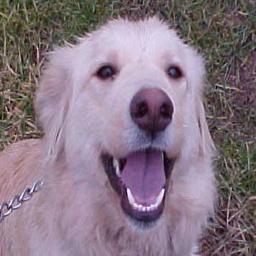
Animal: dogs